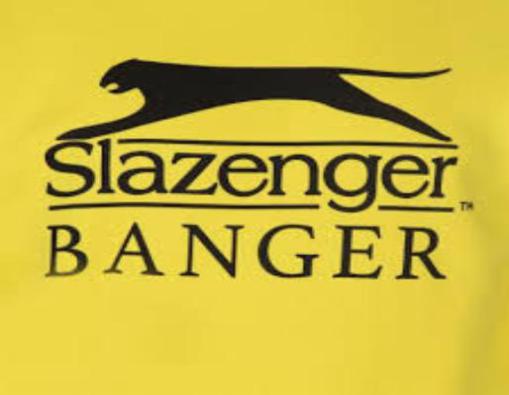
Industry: Sports